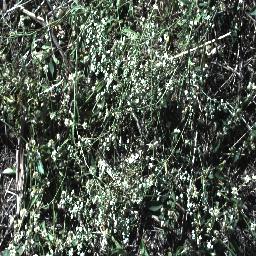
Label: parthenium